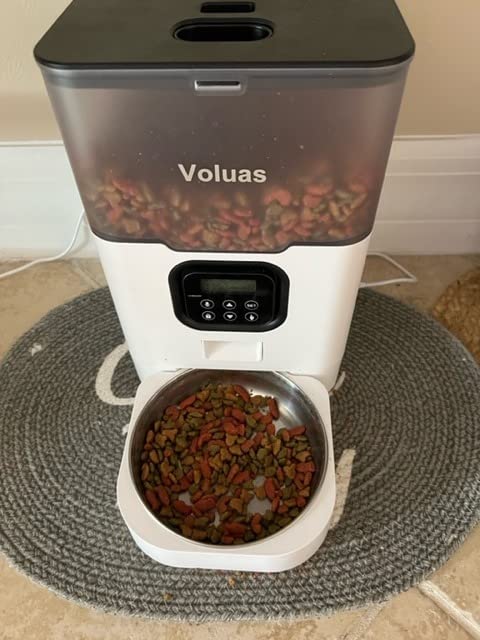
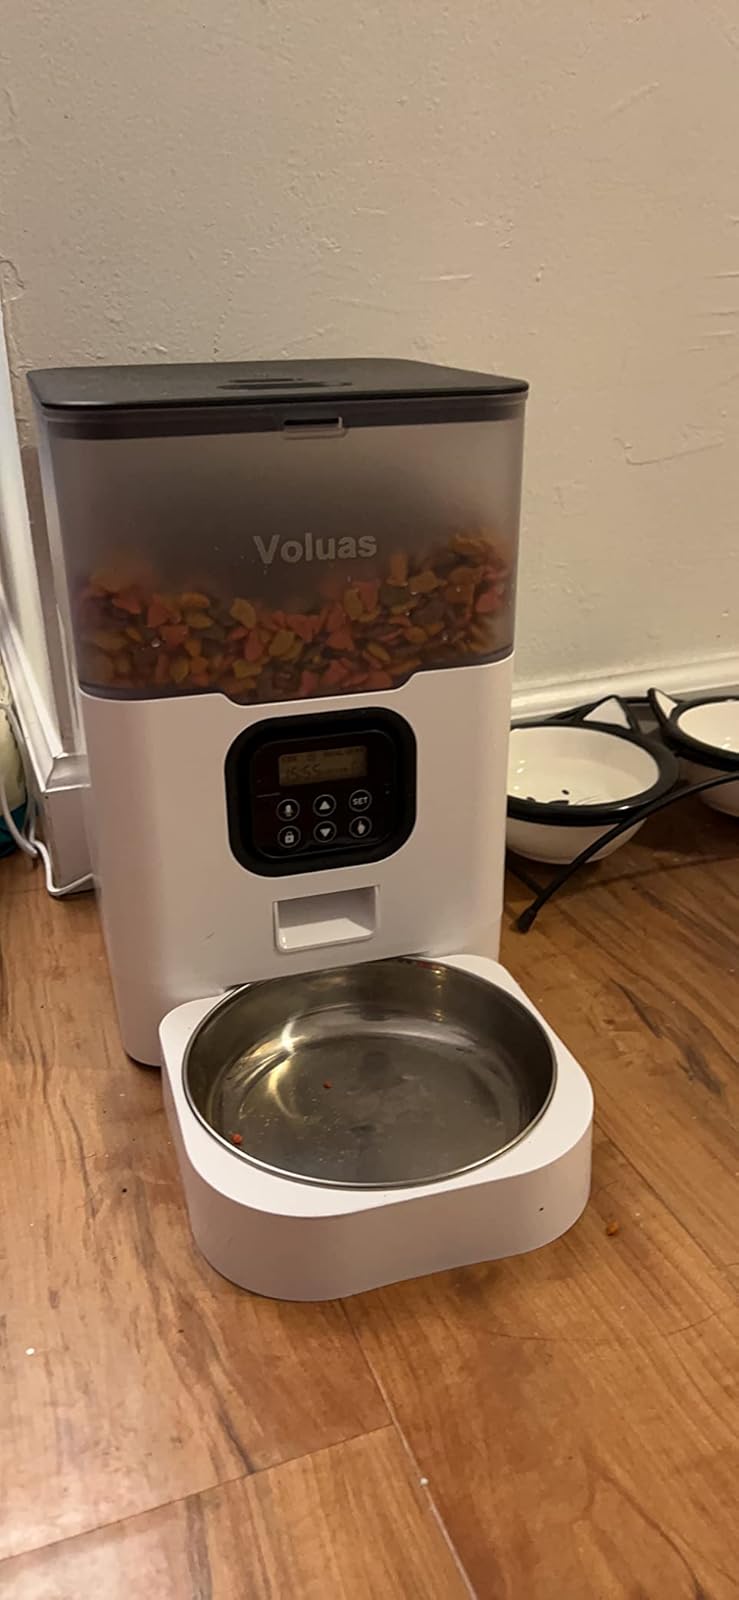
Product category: items_feeder
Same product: yes